Frank Sinatra and Jewish activism

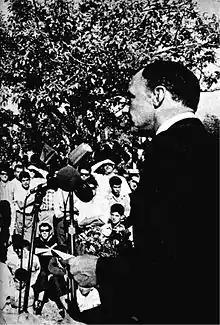
Sinatra in Nazareth in 1962

In 1962, Sinatra visited Israel for the first time as part of his multinational World Tour for Children. The tour, which raised over $1 million for children's charities around the globe, had stops in Japan, Hong Kong, England, France, Italy, Greece and Israel. In Israel, Sinatra gave seven concerts in six cities. His visit coincided with the country's annual Yom Ha'atzmaut (Independence Day) celebrations. Sinatra sang at the official Independence Day event in Tel Aviv and was seated beside Prime Minister David Ben-Gurion and General Moshe Dayan on the reviewing stand during the Israel Defense Forces parade. He also performed for troops at the Tel Nof Airbase and delivered a speech in Jerusalem "urging people all over the world to support Israel". A 30-minute short film, "Sinatra in Israel", was later released with highlights of the visit.